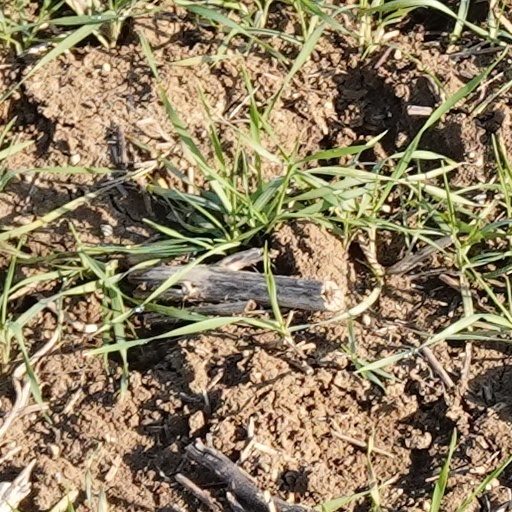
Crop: wheat